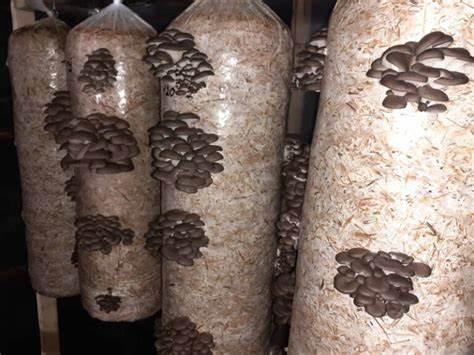
Uyoga uliopandwa kwa taratibu ndani ya mifugo mikubwa. Unachipuka kutoka kwenye mifugo hio ukiashiria kilimo kinachotumia nafasi kidogo. Rangi ya uyoga inaonekana kuwa kahawia.